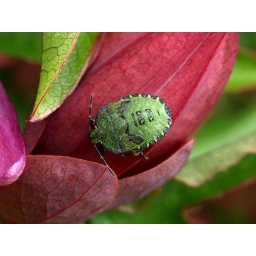
Bug spotted by K by our door